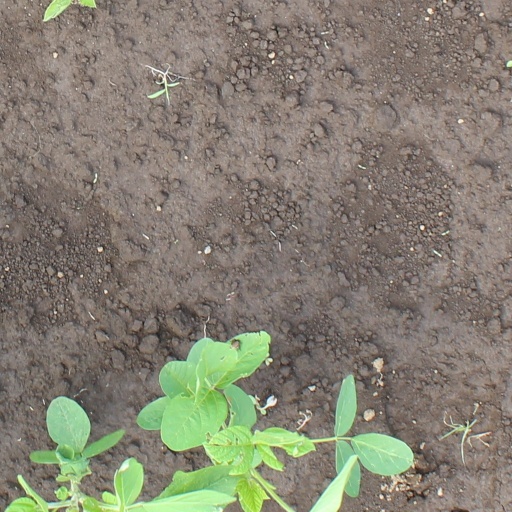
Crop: soybean